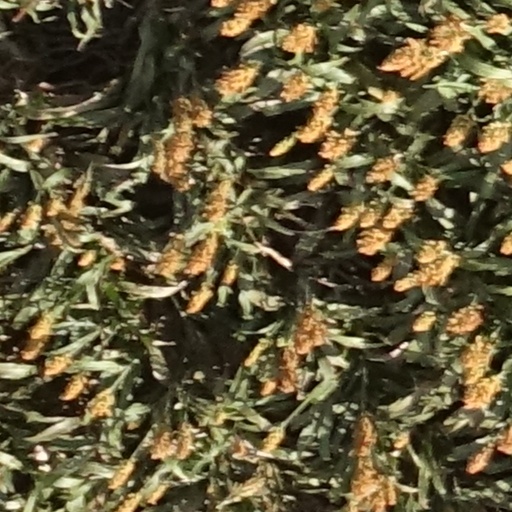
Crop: sorghum